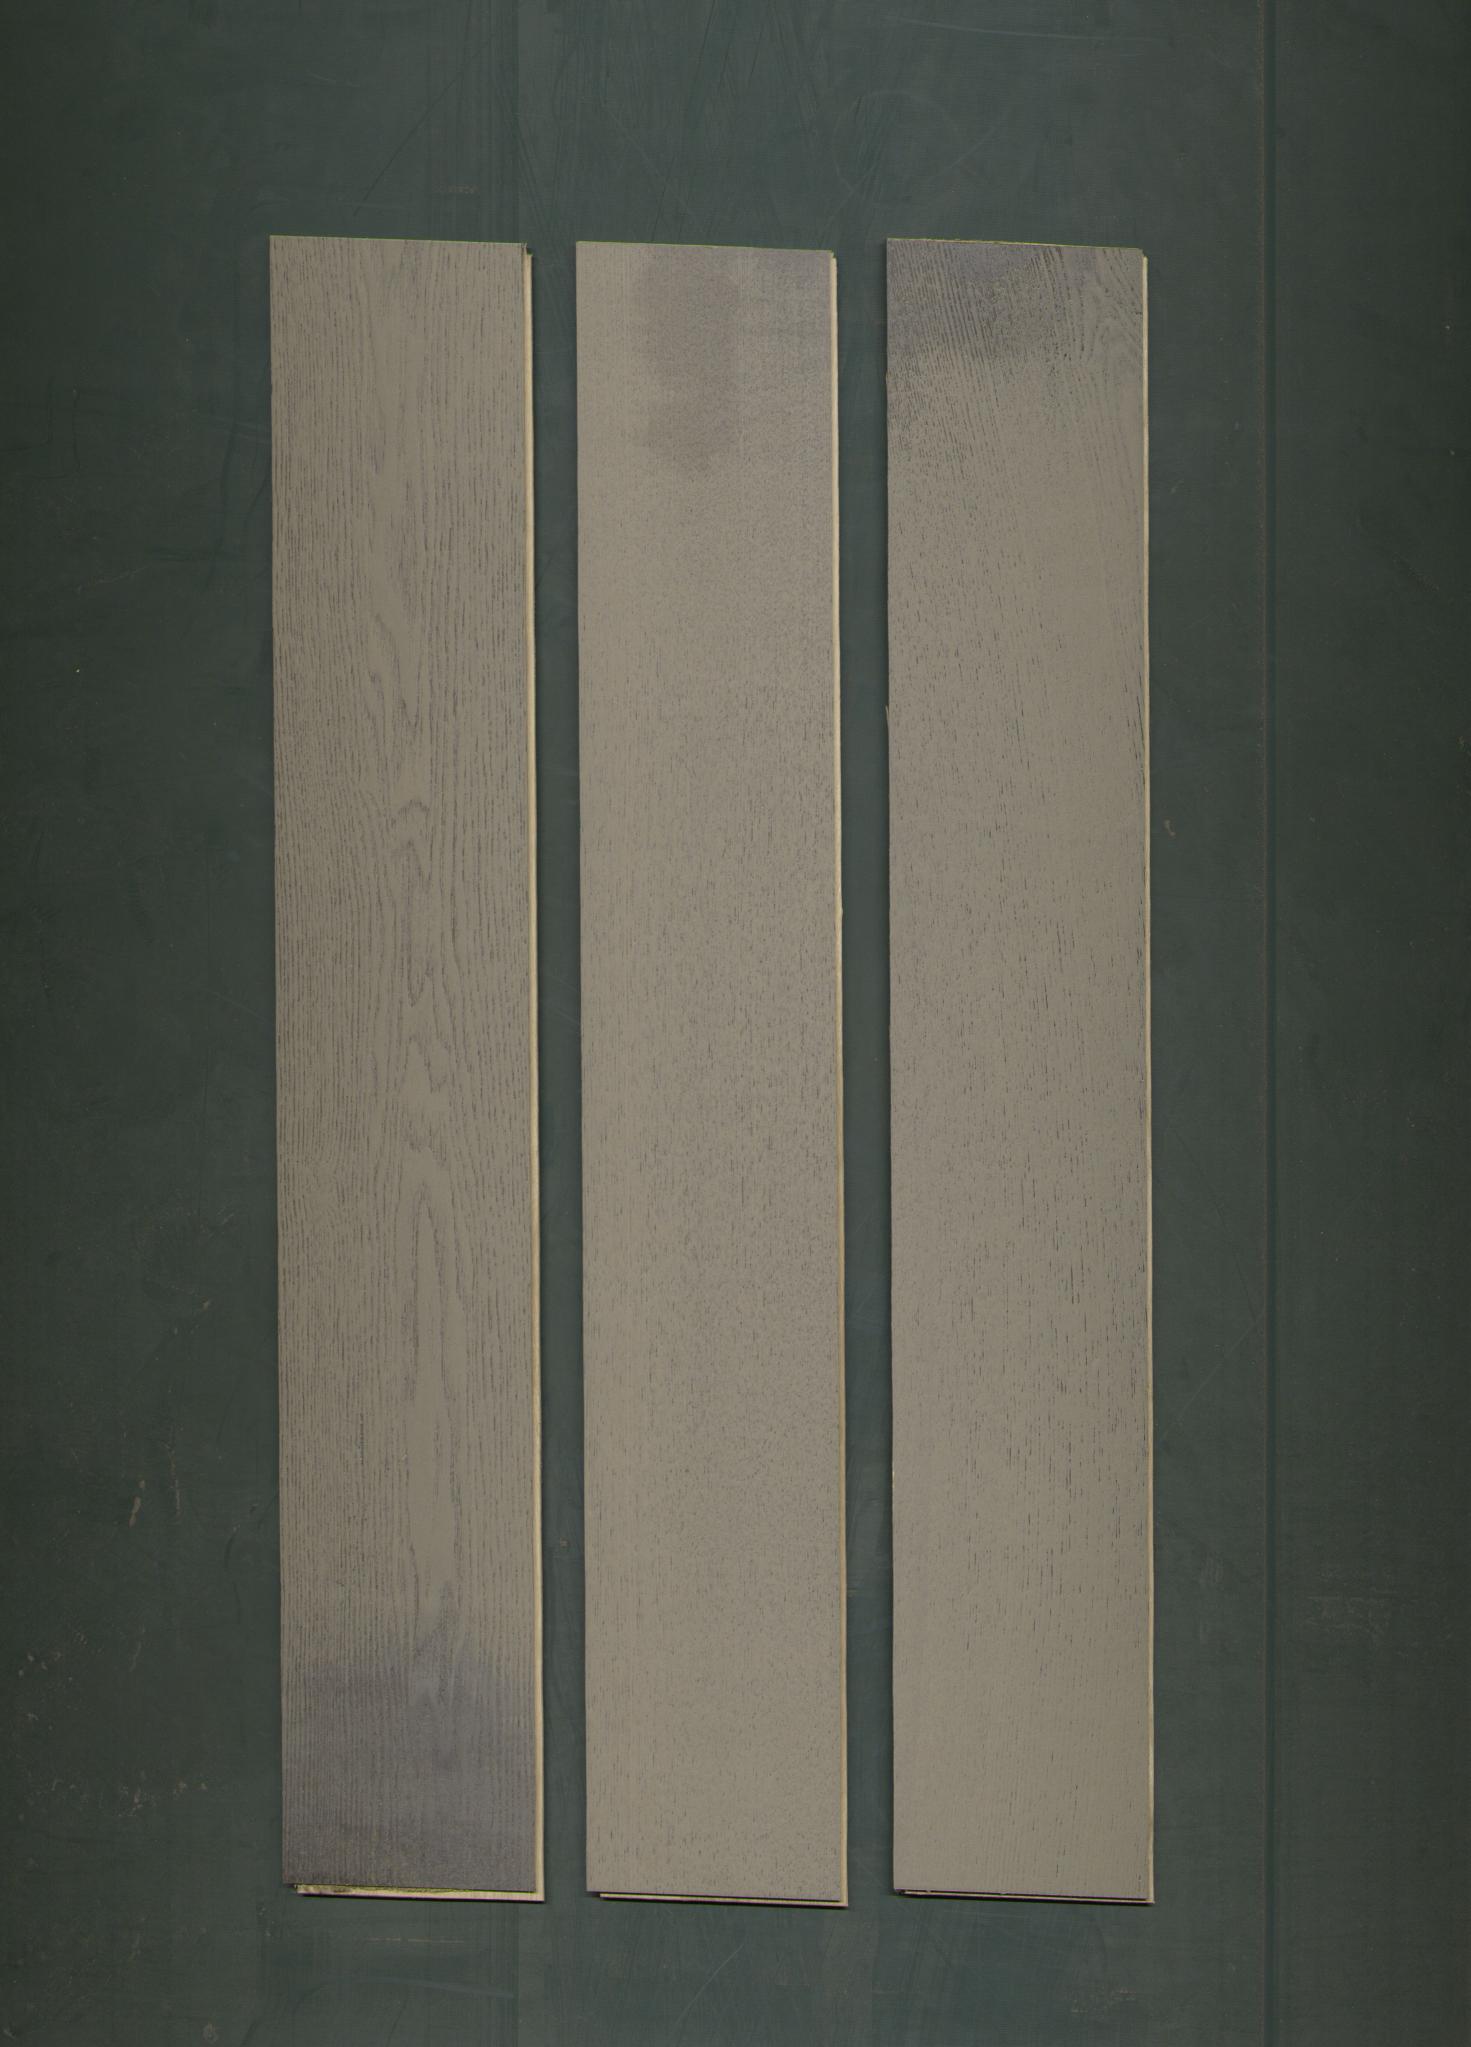
Label: mixers